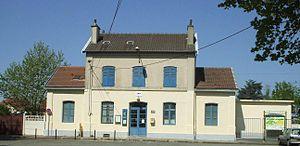
La gare de Belloy - Saint-Martin est une gare ferroviaire française de la ligne de Montsoult - Maffliers à Luzarches, située dans la commune de Belloy-en-France. Elle se situe à 29,2 km de la gare de Paris-Nord.
Belloy-en-France est une commune du Val-d'Oise située en plaine de France, et à environ 25 km au nord de Paris.
La ligne de Montsoult - Maffliers à Luzarches est une ligne ferroviaire française d'une longueur de 11 km. Elle relie en antenne avec une seule voie banalisée la ligne d'Épinay - Villetaneuse au Tréport - Mers à la petite ville de Luzarches, dans le Val-d'Oise, à trente kilomètres au nord de Paris.